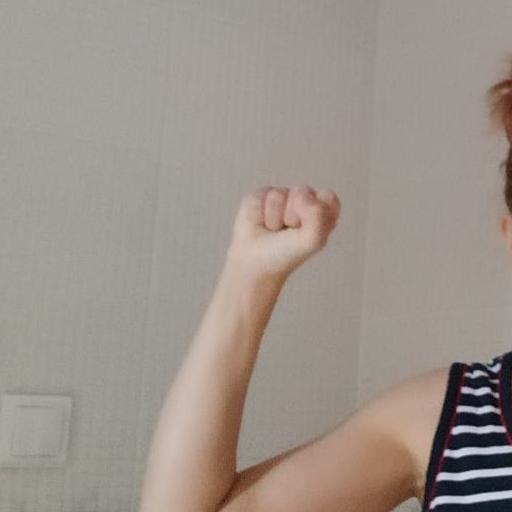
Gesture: fist